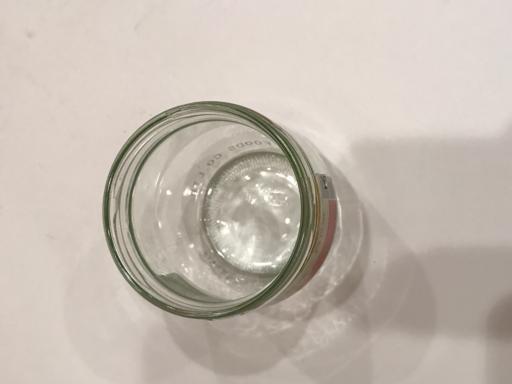
Waste category: glass